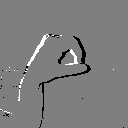
ASL letter: o